John Sigismund Zápolya

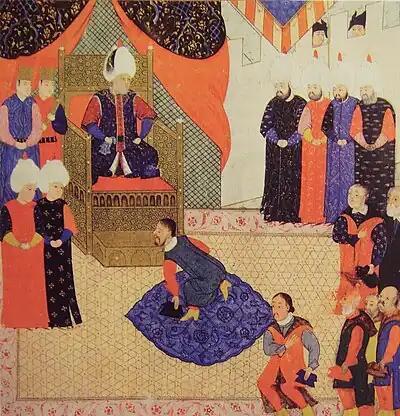
John Sigismund pays homage to the Ottoman Sultan Suleiman the Magnificent at Zemun on 29 June 1566.

The representatives of the Three Nations received Isabella and John Sigismund with much pomp and ceremony in Kolozsvár (now Cluj-Napoca in Romania) on 22October 1556. The Diet confirmed her right to administer state affairs in the name of her son, who was still a minor. In the following months several counties outside Transylvania (including Abaúj, Bihar, and Gömör) also acknowledged John Sigismund's rule.